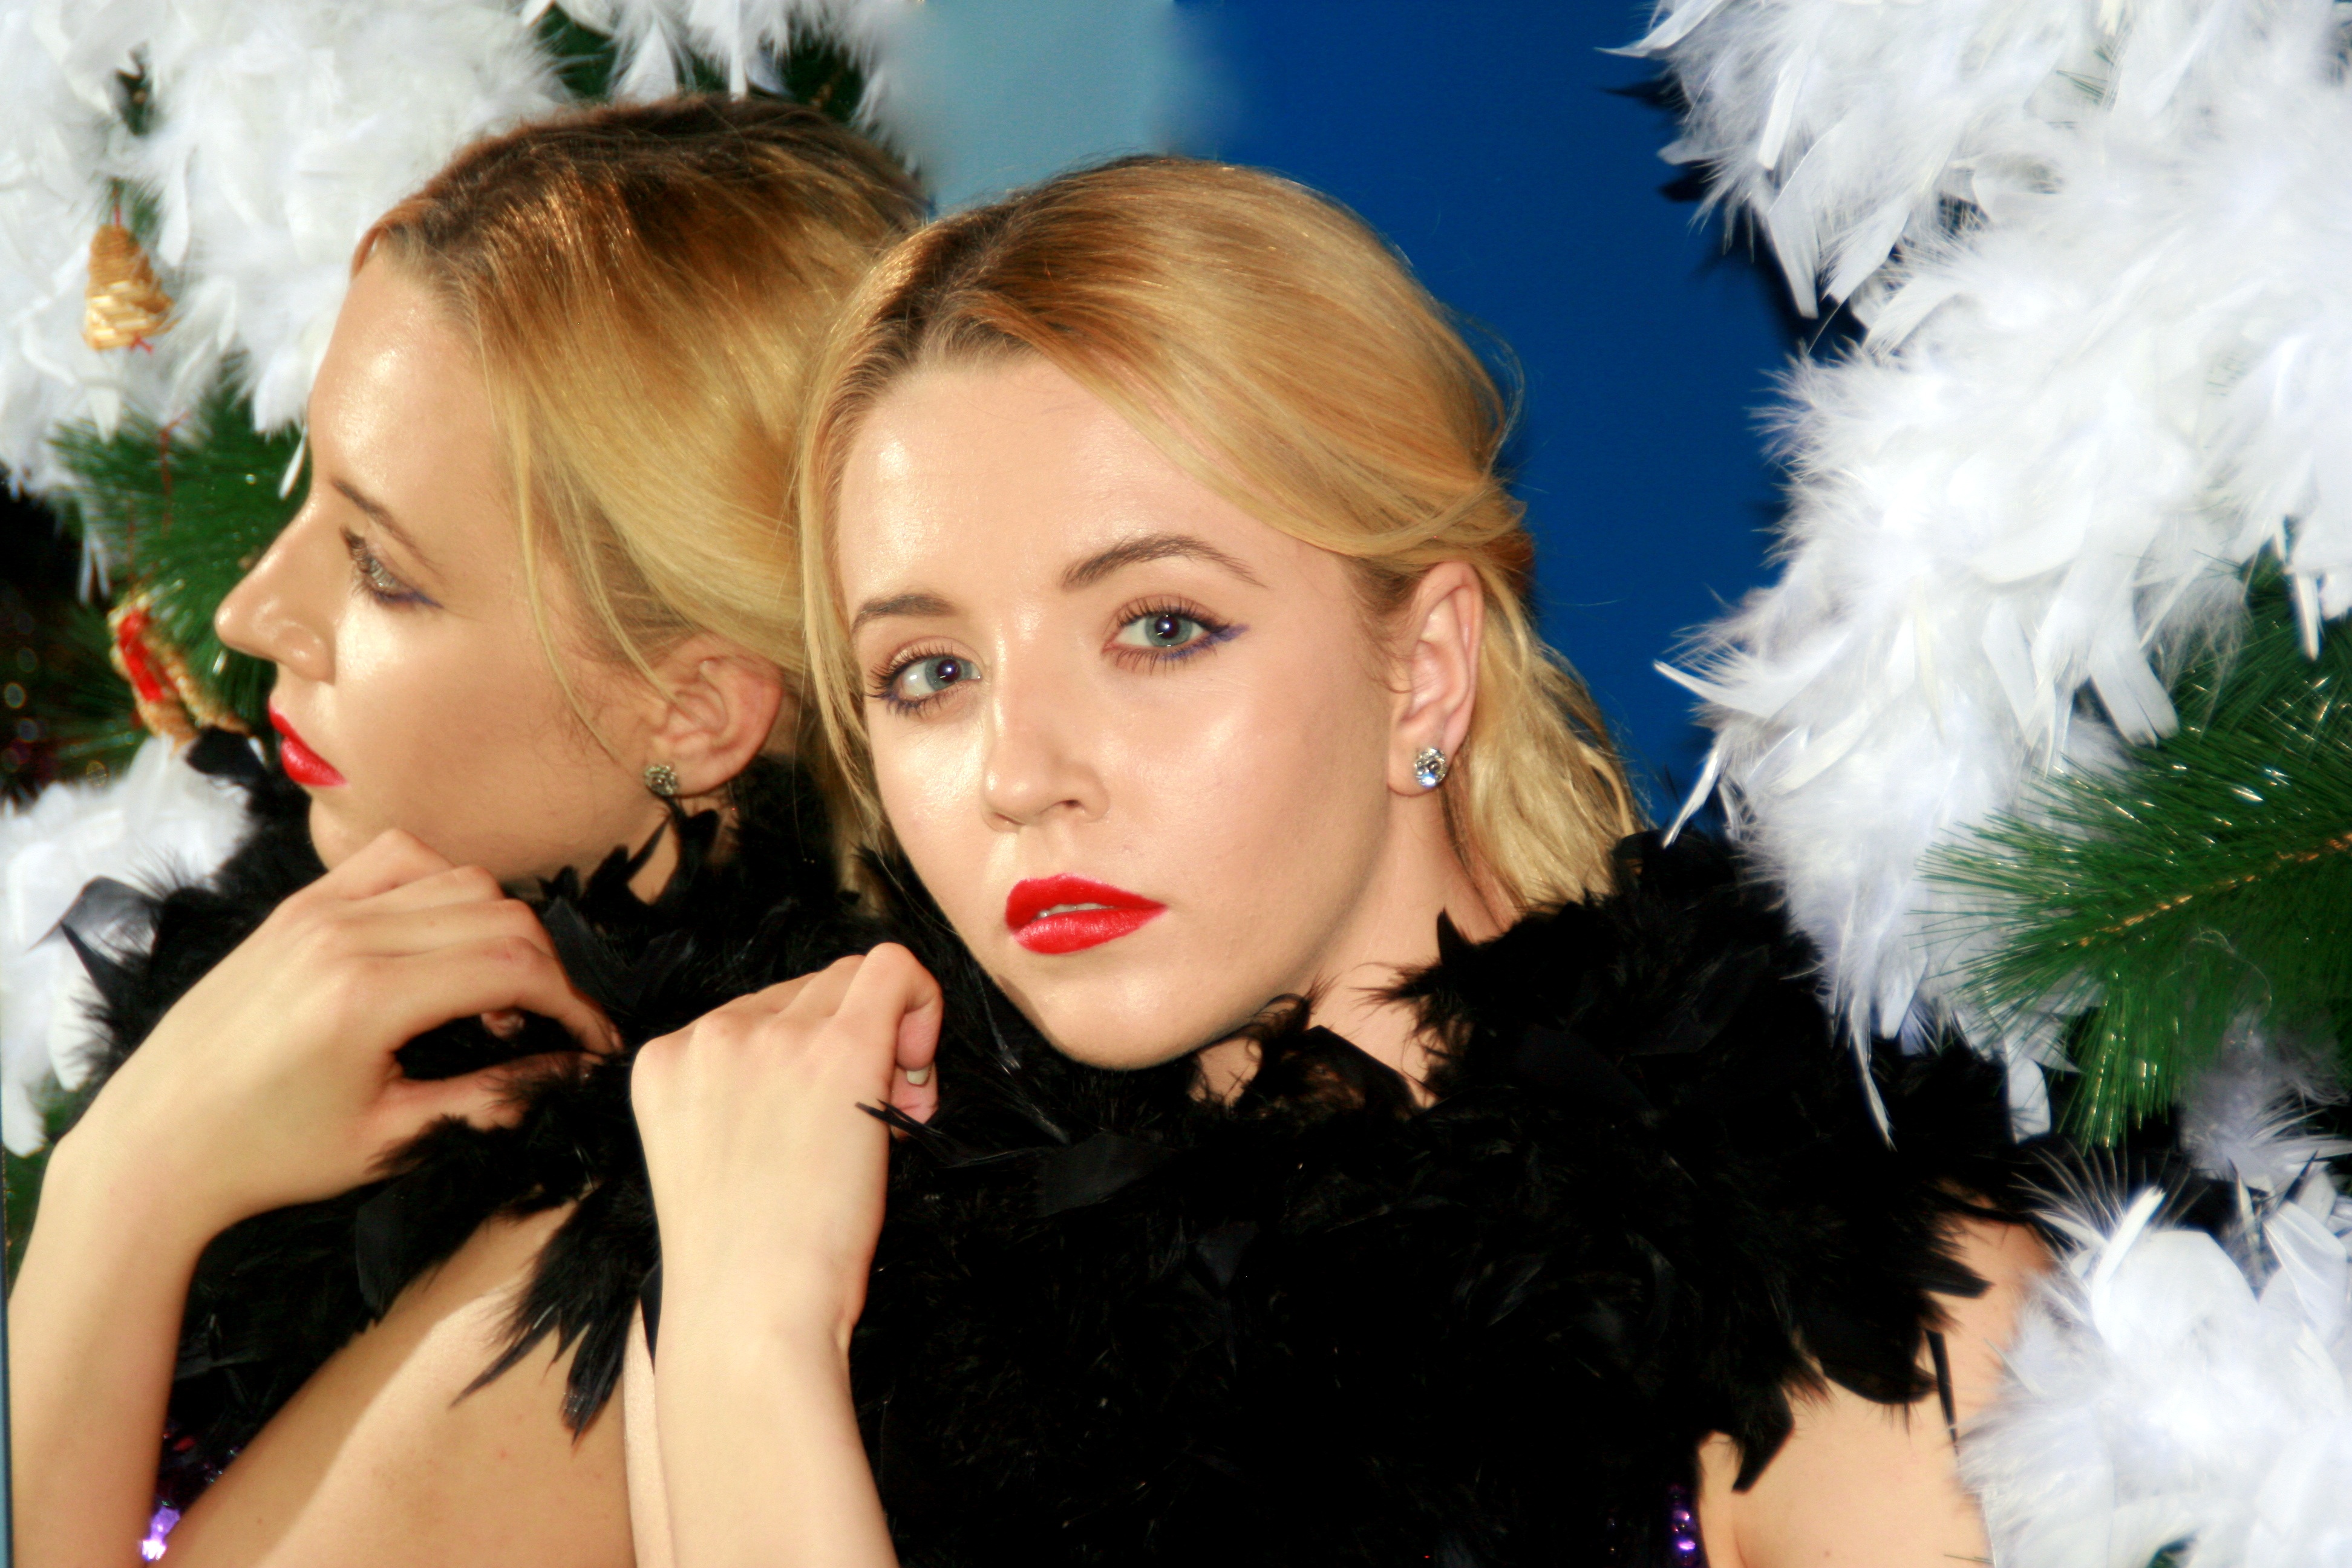
girl, hair, model, fashion, lady, christmas, bride, christmas tree, hairstyle, dress, holidays, tinsel, mirror, beauty, decorations, snowflakes, photo shoot